Shahjadpur Upazila

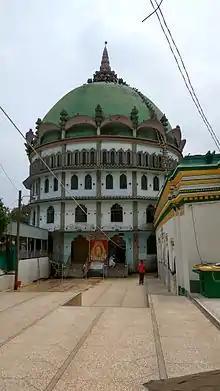
The mazar (mausoleum) of Makhdum Shah Daulah

In , a Yemenite Sufi prince known as Makhdum Shah Daulah settled in the area now comprising Shahzadpur, along with his sister, three nephews, twelve disciples and other followers. He is credited for propagating Islam in the region despite the displeasure of the local Hindu "raja" Vikrama Keshari. Conflict occurred between the two sides in which the prince was executed by Keshari and many of his disciples were martyred. Keshari later repented for his hostility towards the Muslim community and buried their deceased with due solemnity. The area was named as Shahzadpur (city of the prince) in his honour.